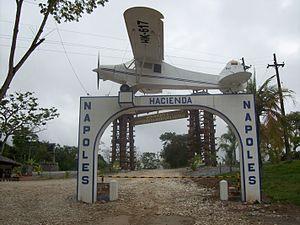
L'Hacienda Nápoles est une hacienda colombienne qui fut construite et habitée par le trafiquant de drogue Pablo Escobar.